Metropolitan City of Cagliari

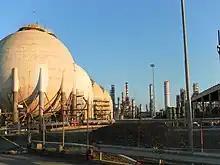
Saras oil Refinery.

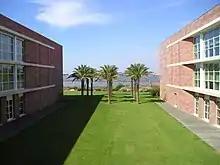
Tiscali Campus.

According to 2014 data from the Ministry of Economy and Finance, the per capita income of the residents of Cagliari was 122% of the national average; for the metropolitan area it was 103% and for Sardinia as a whole it was 86%. The 26% of the island population that lives in Cagliari Metropolitan City produces 31% of the island's GDP and the urban-area income is greater than that of the rest of Sardinia. According to Eurostat in 2009 the metropolitan area of Cagliari had a per capita purchasing power standard (PPS) of 21.699 euros, which is 92.4% of the European Union (27) data.